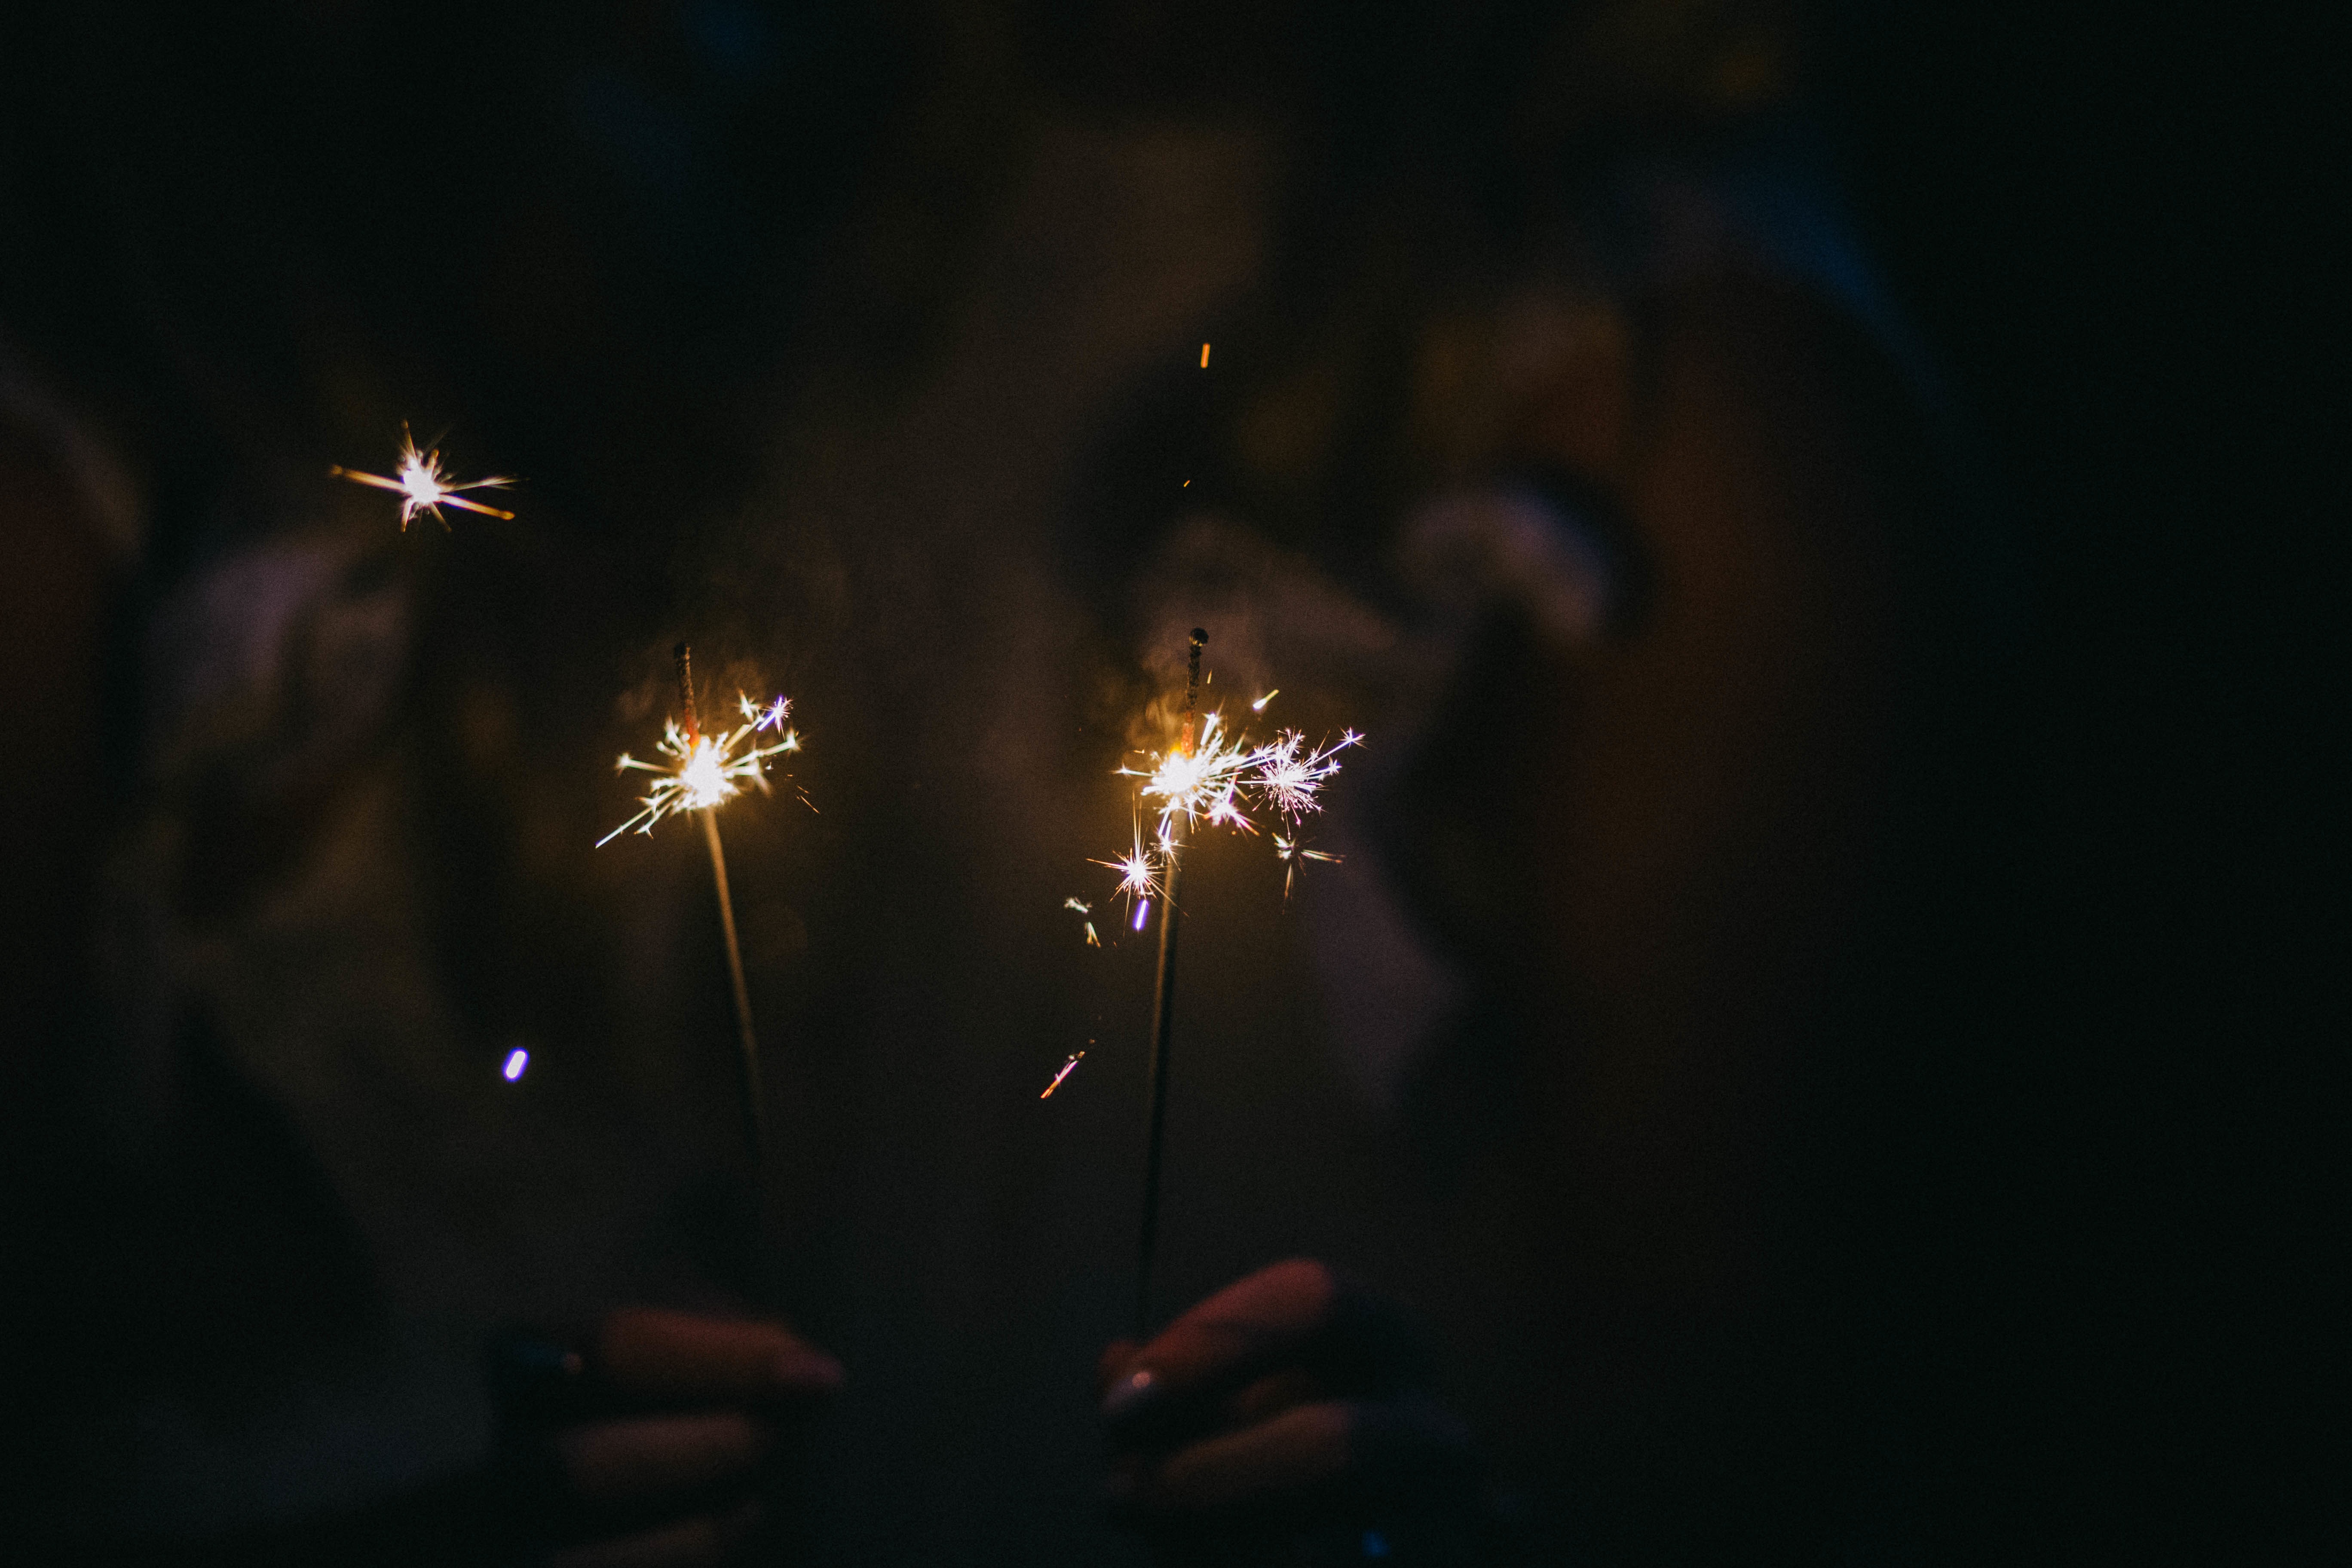
person, light, night, flower, recreation, sparkler, spark, darkness, fireworks, event, outdoor recreation